Caliphate

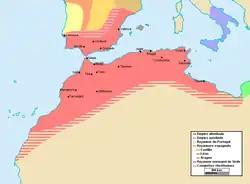
The Almohad empire at its greatest extent,

The Almohad Caliphate (from "", "the Monotheists" or "the Unifiers") was a Moroccan Berber Muslim movement founded in the 12th century.